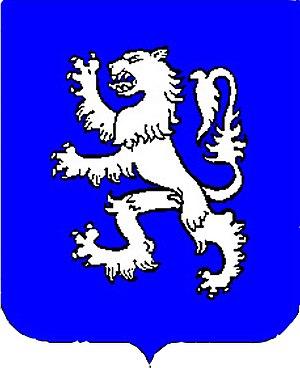
Arme des Raspaud
Antoine de Raspaud appartient à la noblesse de Toulouse.